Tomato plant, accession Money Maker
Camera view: vertical (180 deg); turntable rotation: 120 degrees
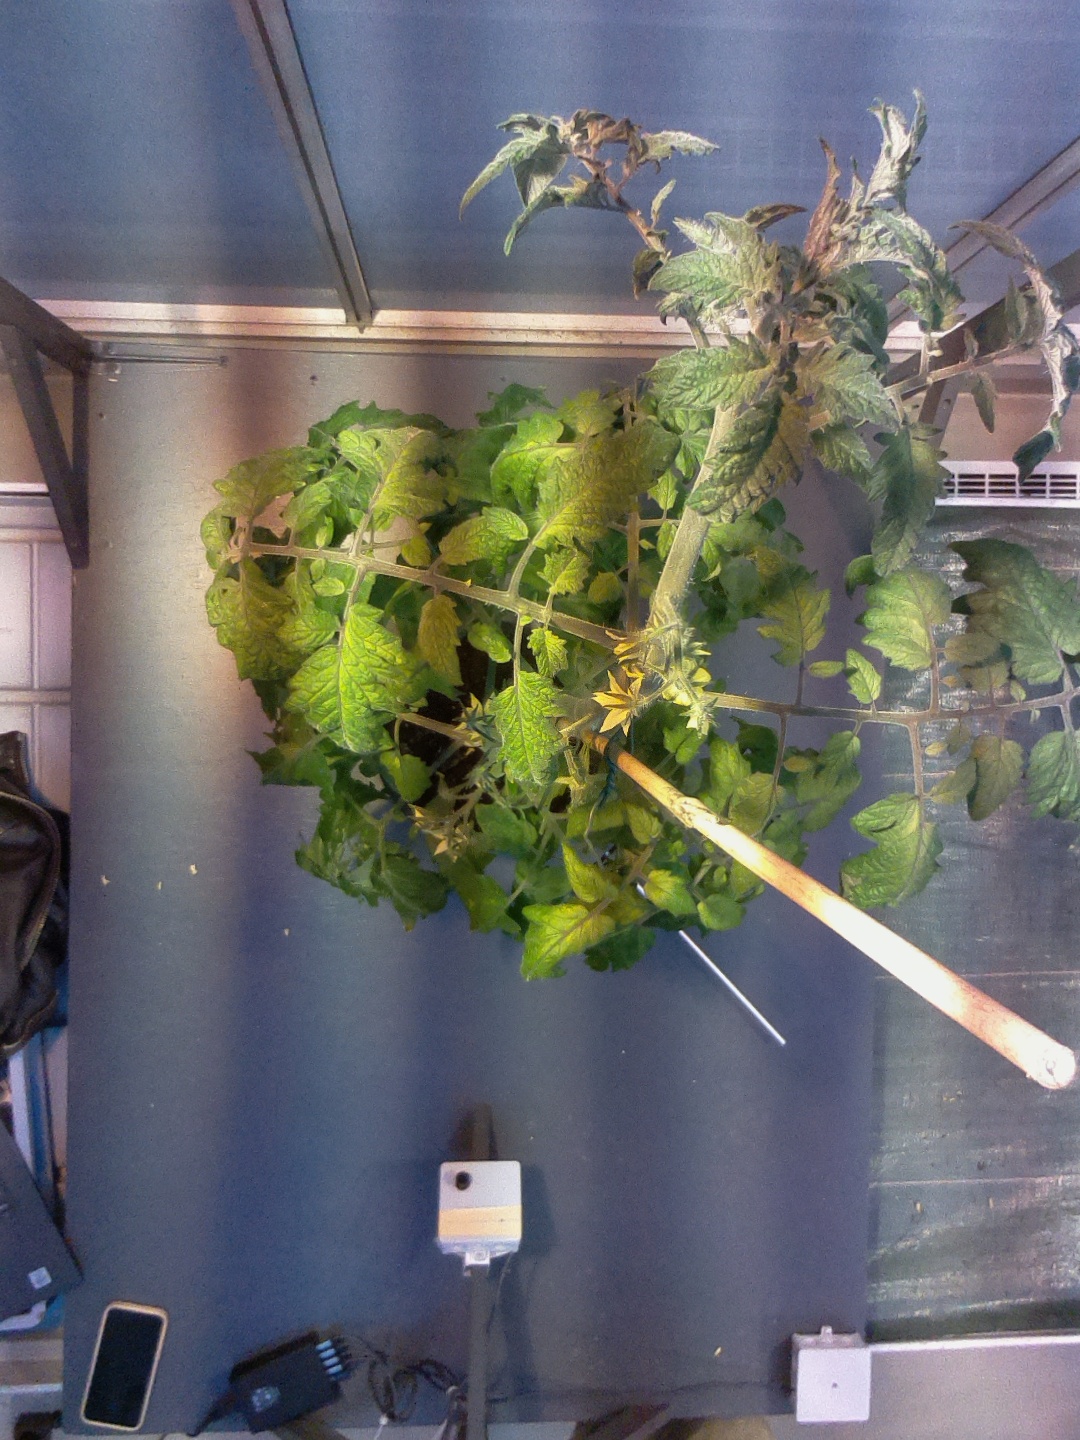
BBCH growth stage 70: Fruits at the main stem or branches visibles